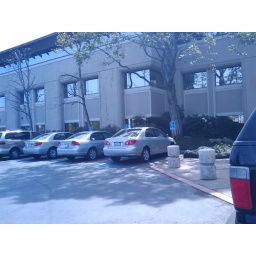
The back three spots are full, with a different car in the van spot. 1:55pm Tuesday